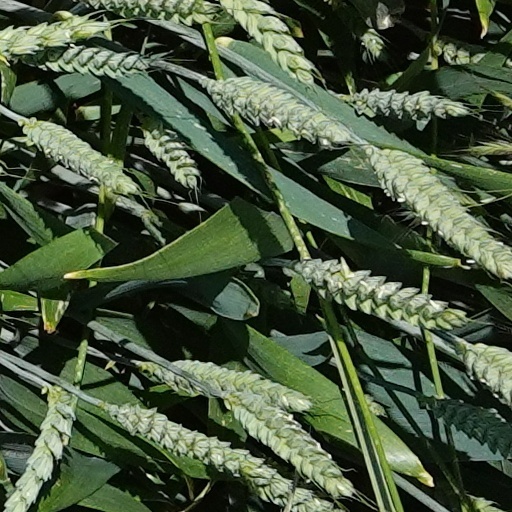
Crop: wheat